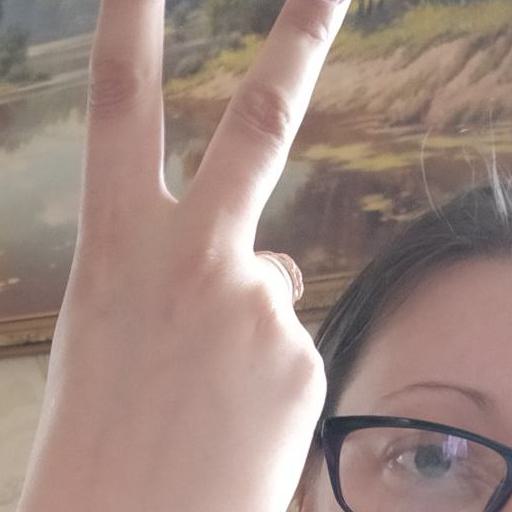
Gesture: peace_inverted